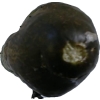
Label: cucumber